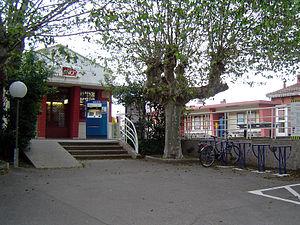
Entrée à la gare de Saint-Agne à Toulouse (Haute-Garonne, France).
La gare de Toulouse-Saint-Agne est une gare ferroviaire française des lignes de Toulouse à Bayonne et de Saint-Agne à Auch. Elle est située à Saint-Agne, quartier populaire et résidentiel de la ville de Toulouse, dans le département de la Haute-Garonne, en région Occitanie.